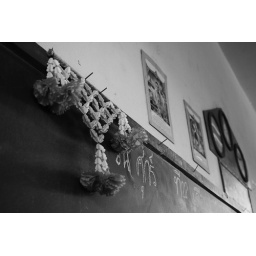
above this school's classroom blackboard, there's a flower garland, along with portraits of previous Kings of Chakri Dynasty